Blank Space

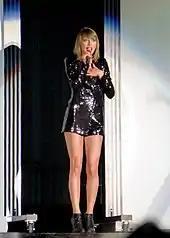
Taylor Swift on the 1989 World Tour

Swift performed "Blank Space" during the ""1989" Secret Session", live streamed by Yahoo! and iHeartRadio on October 27, 2014. Swift premiered the song on television at the 2014 American Music Awards, where she recreated the narrative of the music video, acting as a psychopathic woman who acts erratically towards her boyfriend. She again performed the song on "The Voice" on November 25, at the 2014 Victoria's Secret Fashion Show on December 2, and during Capital FM's Jingle Bell Ball 2014 in London, broadcast on December 5.